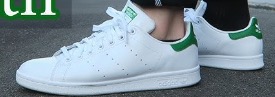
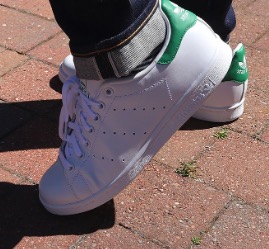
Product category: misc
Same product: yes